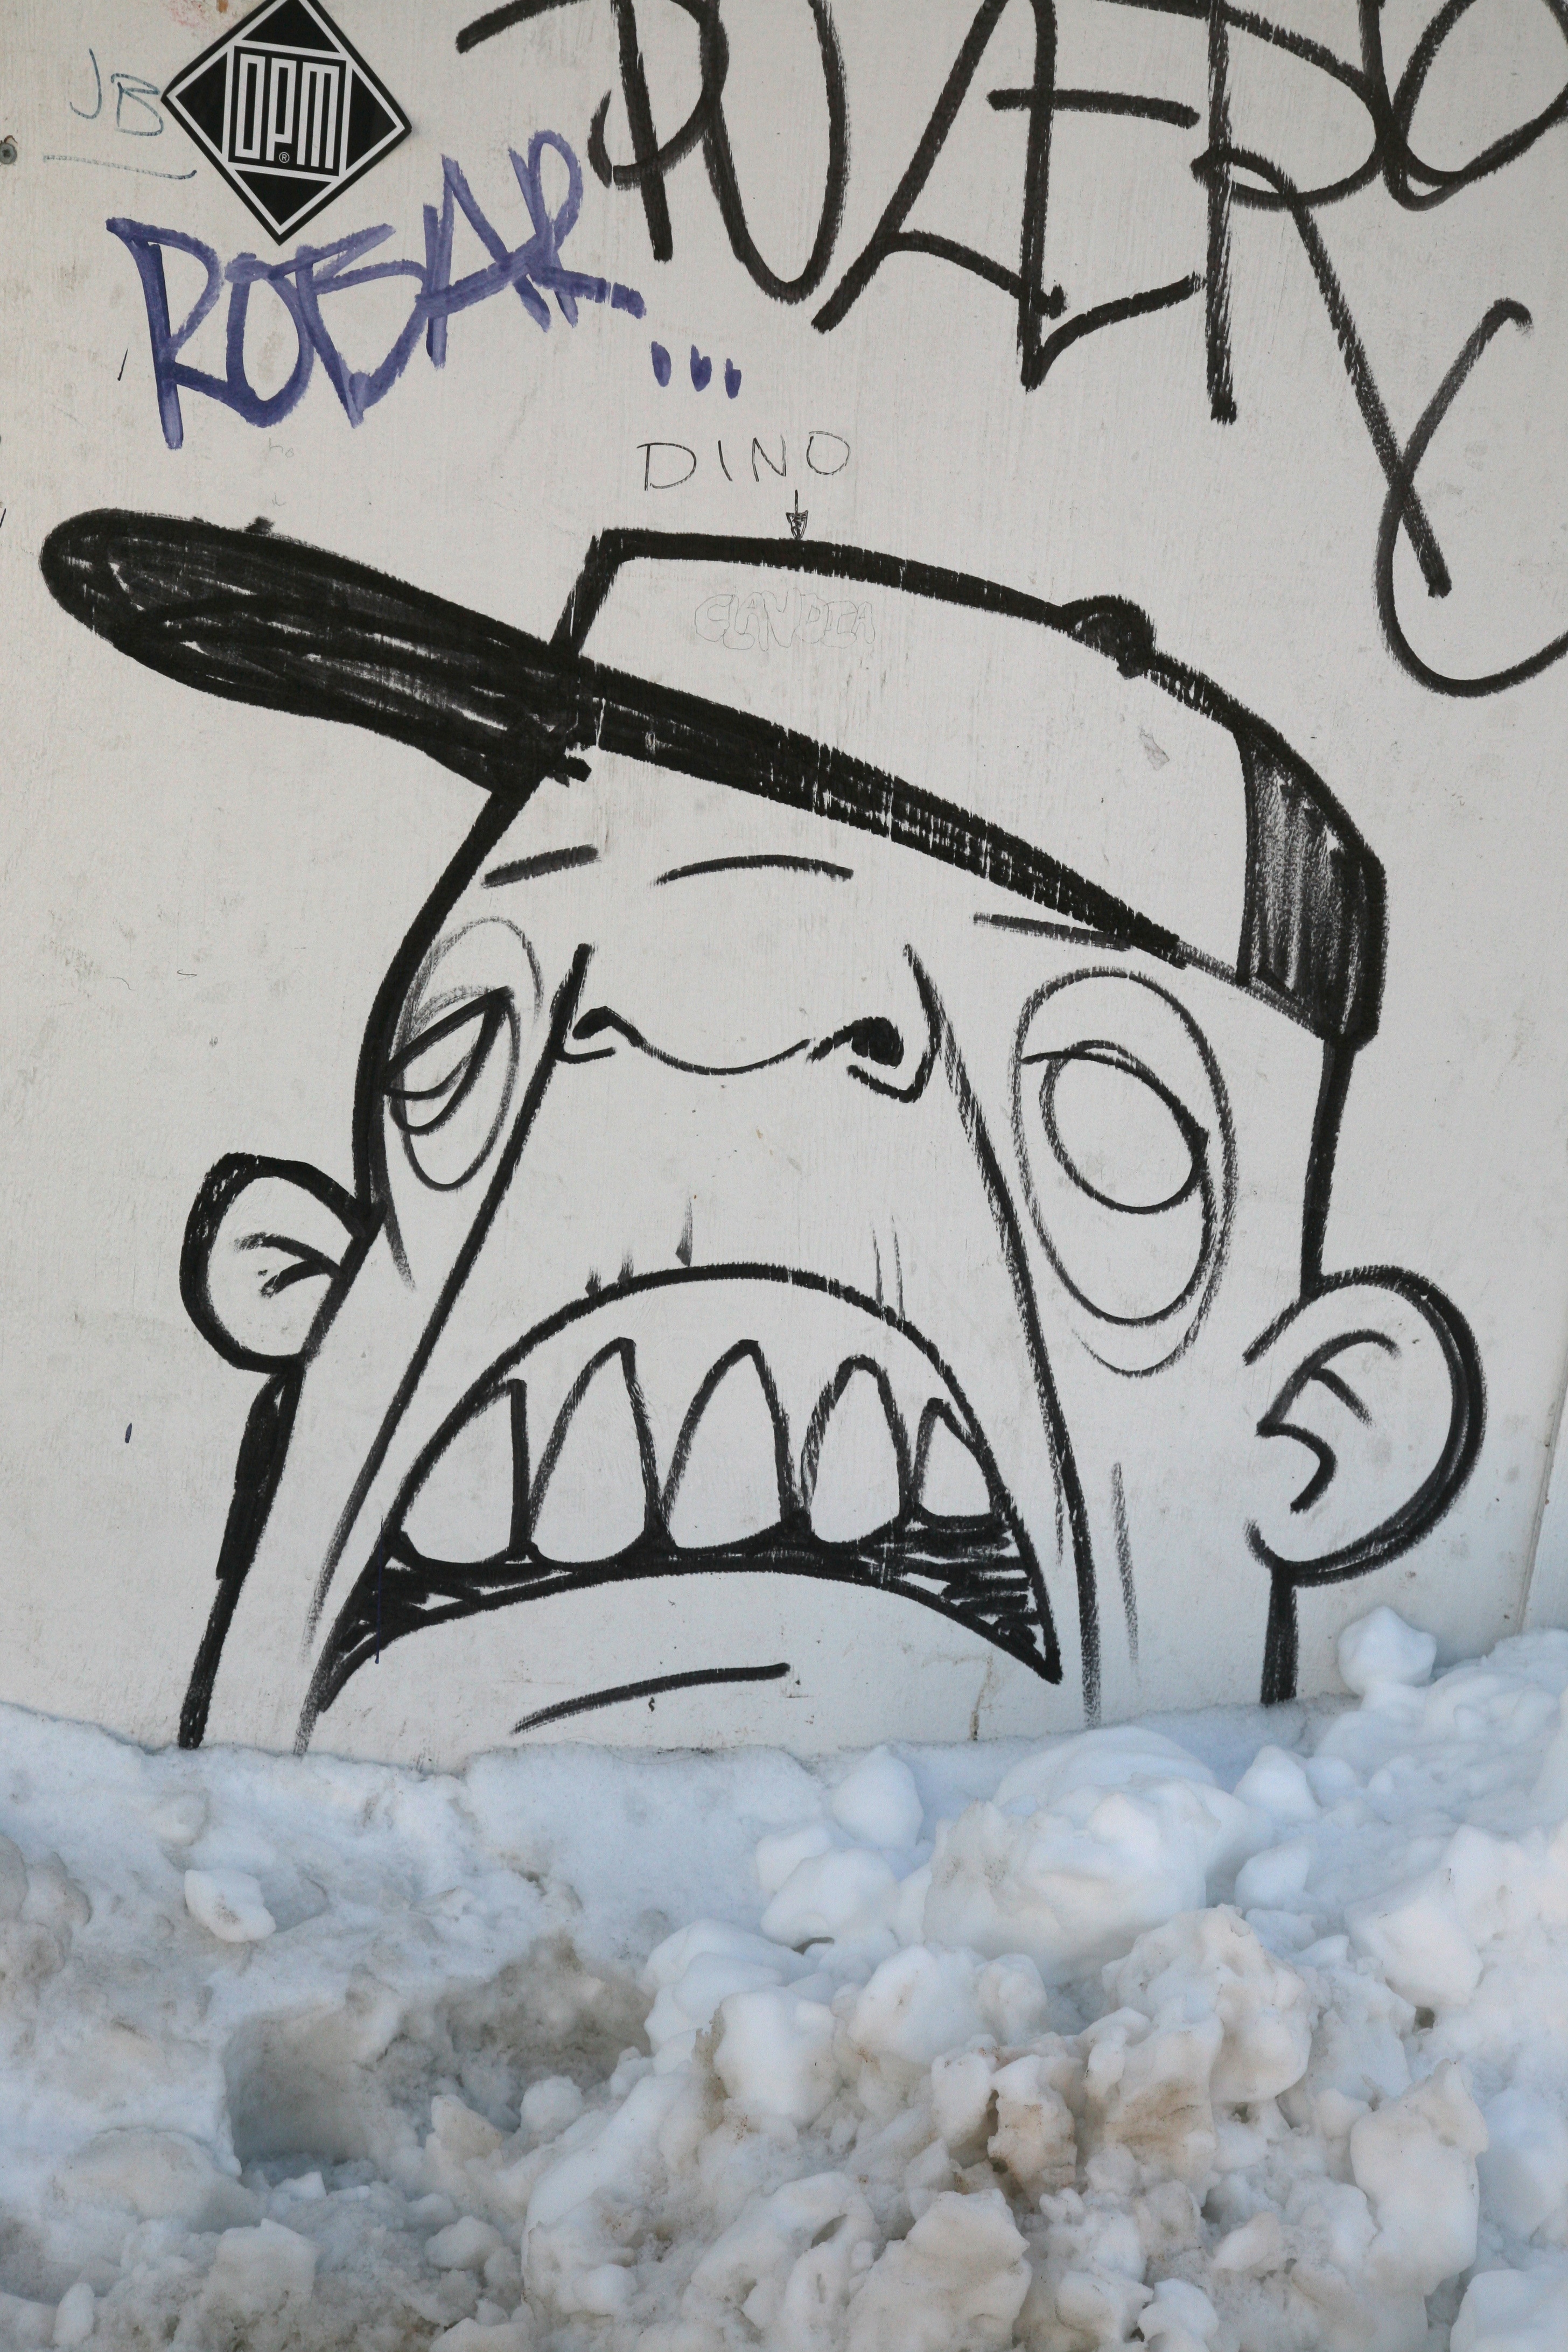
bridge, nyc, graffiti, art, newyork, sketch, drawing, illustration, brooklynbridge, newyorkcity, ny, promenade, calligraphy, cartoon